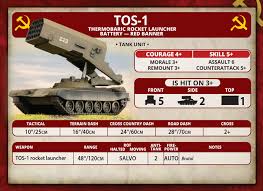
Label: TOS-1